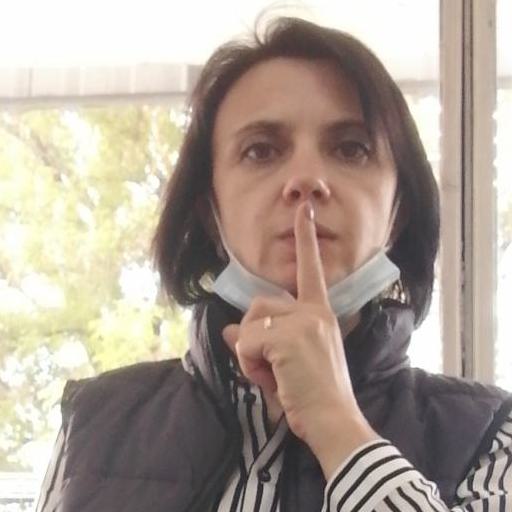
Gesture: mute